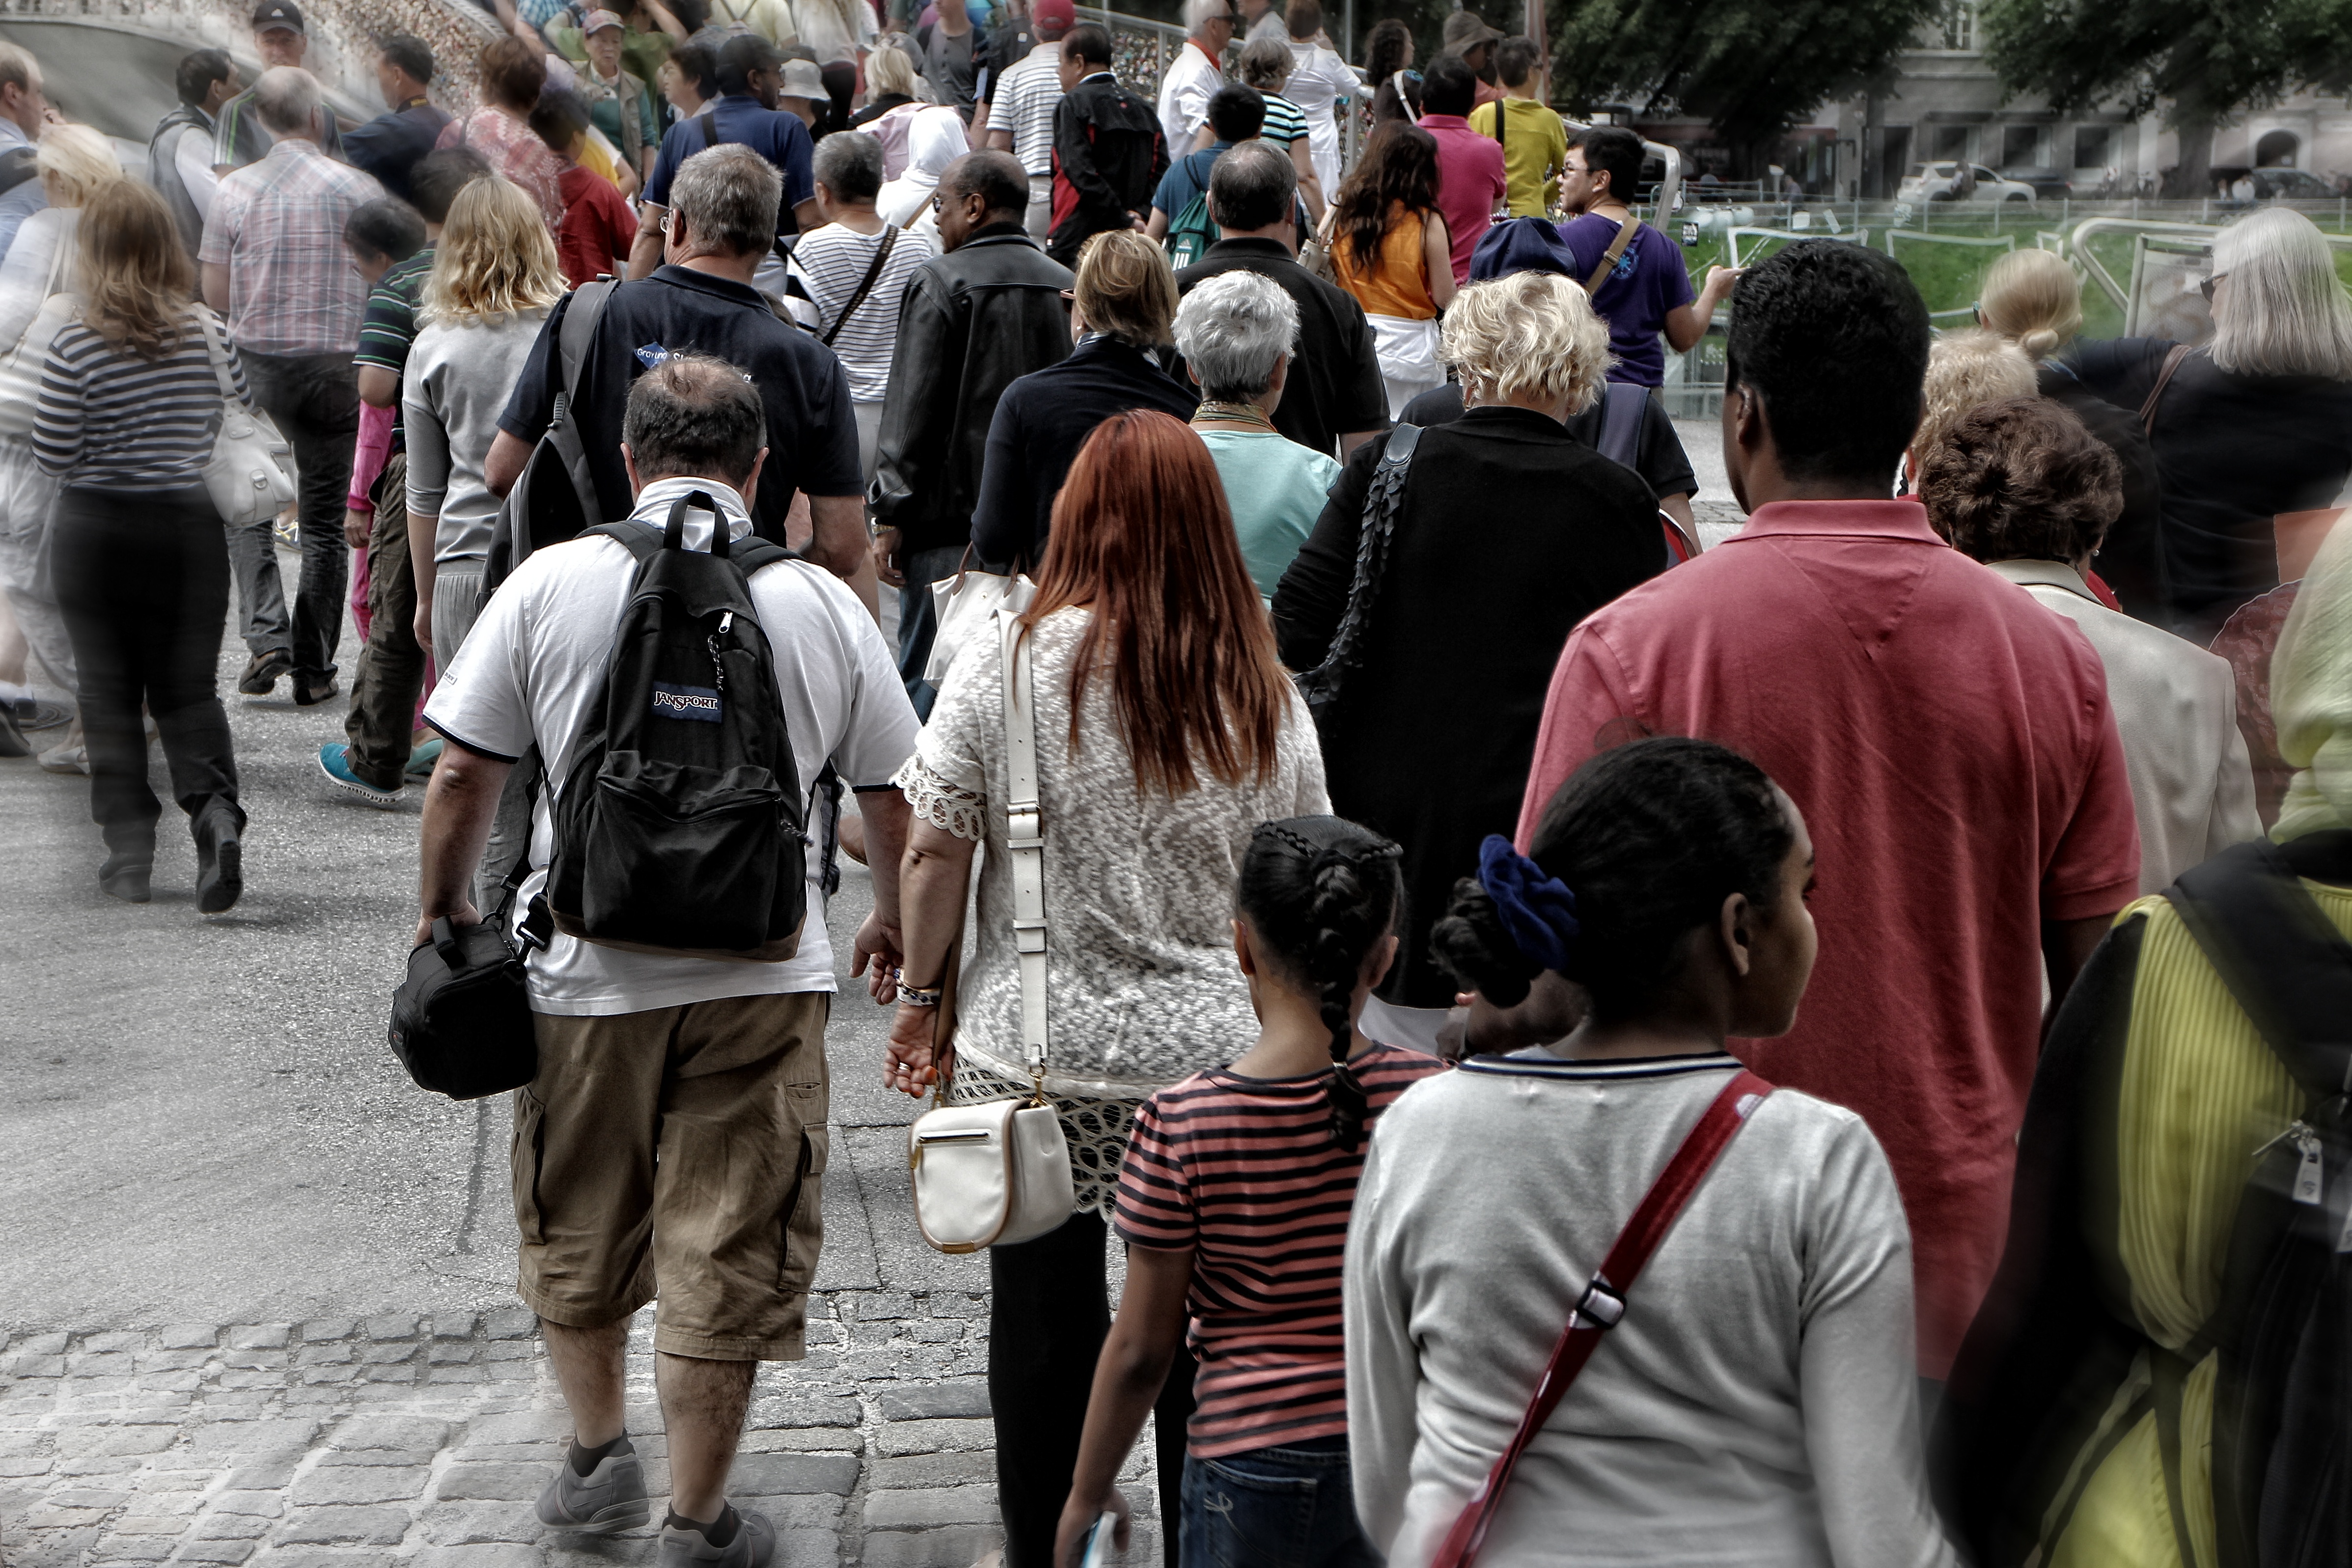
pedestrian, walking, people, road, traffic, street, perspective, city, crowd, downtown, live, spring, human, infrastructure, demonstration, stress, go, personal, street photography, hustle and bustle, everyday life, after work